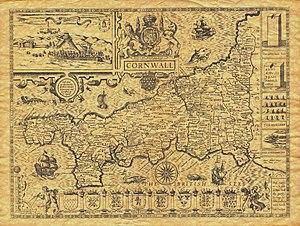
Une carte de la Cornouaille par John Speed en 1614.